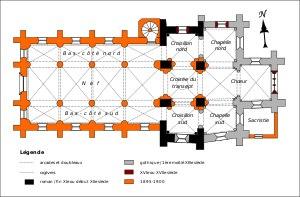
L'église Saint-Pierre-aux-Liens est une église catholique située à Osny, en France. Elle possède un transept provenant d'une première église romane de la fin du XIᵉ siècle, avec un croisillon nord toujours inchangé hormis la voûte, un chœur du début du XIIIᵉ siècle, encore dans le style gothique primitif, et un clocher gothique contemporain du chœur. La nef et les bas-côtés ont été construits à neuf à la fin du XIXᵉ siècle seulement, en imitant le modèle du XIIIᵉ siècle jamais correctement réparé depuis la guerre de Cent Ans. Dans son ensemble, l'église Saint-Pierre ne présente pas de particularités architecturales qui lui sont spécifiques, mais les parties anciennes sont toutefois d'un intérêt archéologique certain. Le clocher et le chœur sont inscrits monuments historiques depuis respectivement 1926 et 1948 ; le transept n'est pas encore protégé bien qu'étant la partie la plus ancienne. À la suite d'un incendie criminel, les parties orientales de l'église ont été restaurées en 2008. L'église Saint-Pierre-aux-Liens reste toujours le centre de la vie paroissiale d'Osny, et les messes dominicales y sont célébrées le samedi soir et le dimanche matin.